Blu (electronic cigarette)

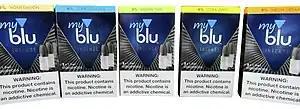
MyBlu flavor pods

Skycig was dissolved in March 2014 as Lorillard announced that all of its products would be sold under the Blu brand. Blu eCigs was criticized for selling the company. All the posts on the Blu eCigs' website criticizing the company were removed. Blu eCigs went from 10,000 to 136,000 retailers selling Blu after Lorillard acquired the brand. Blu eCigs closed their Edinburgh site in 2015 in the US putting 55 jobs at risk.